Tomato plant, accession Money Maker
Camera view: vertical (180 deg); turntable rotation: 210 degrees
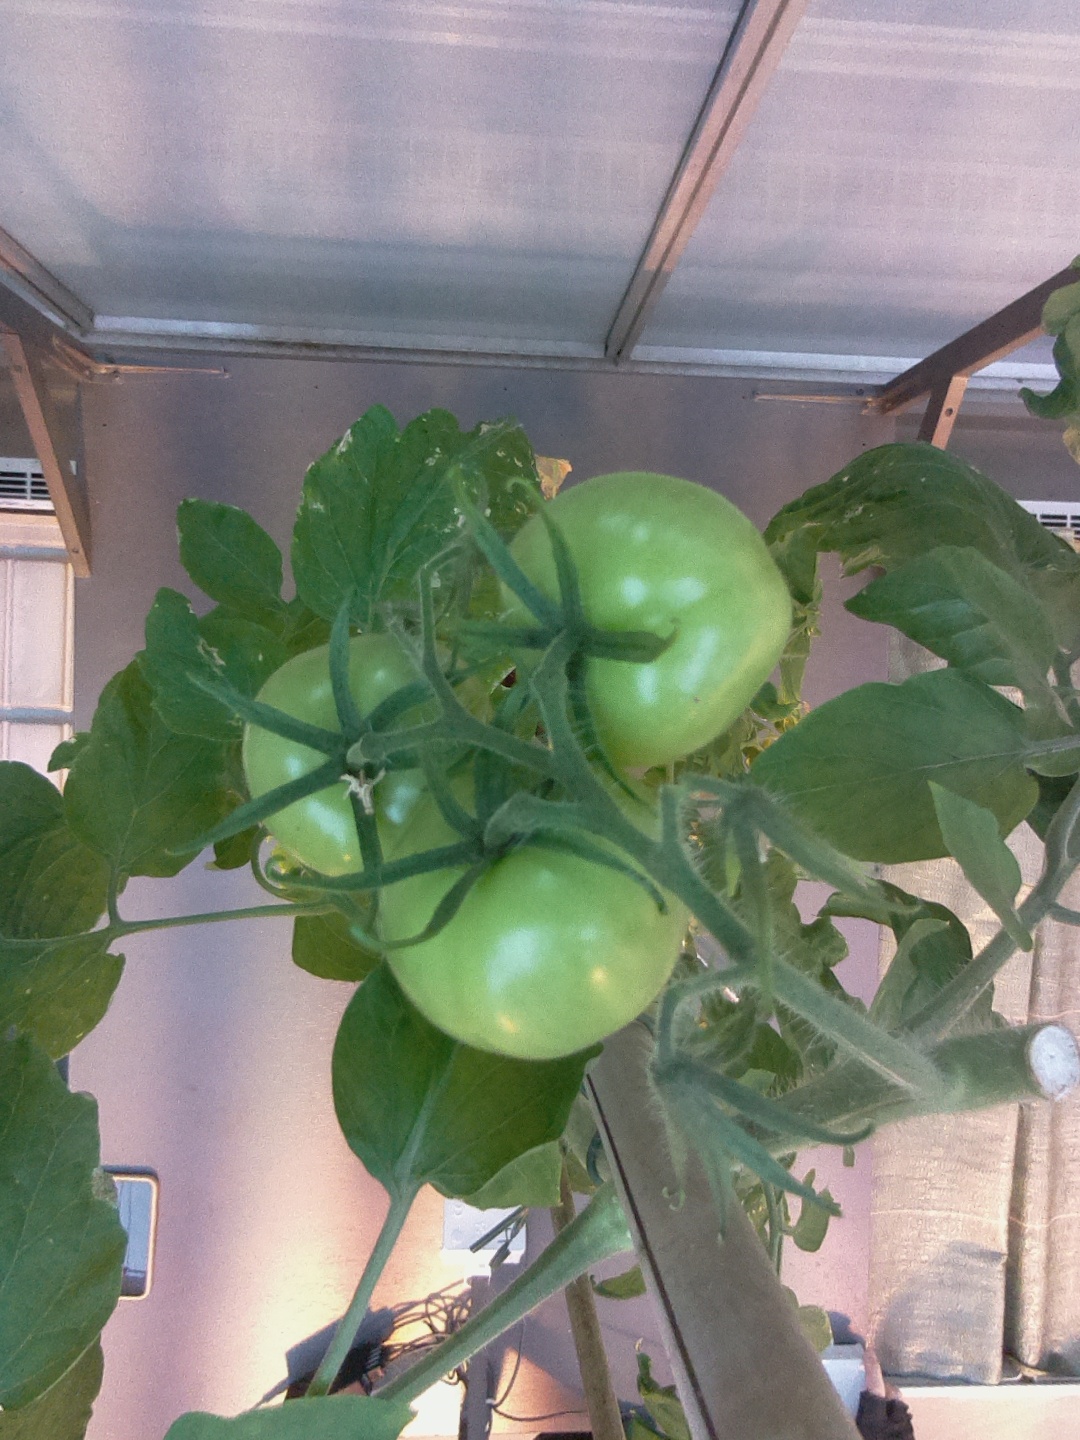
BBCH growth stage 77: 70%-80% of final fruit size